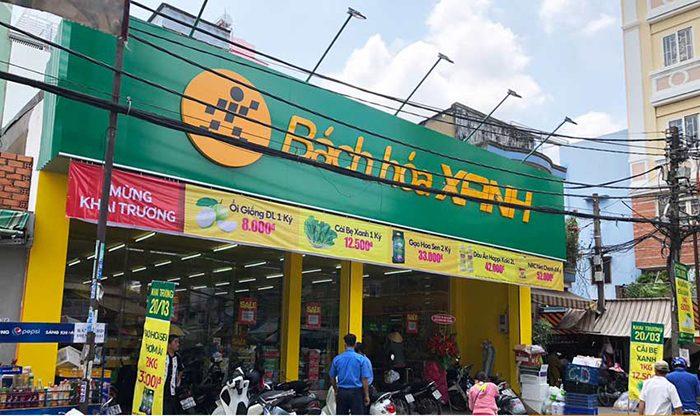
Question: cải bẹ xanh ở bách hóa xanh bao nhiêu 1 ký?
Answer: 12 500 đồng 1 ký